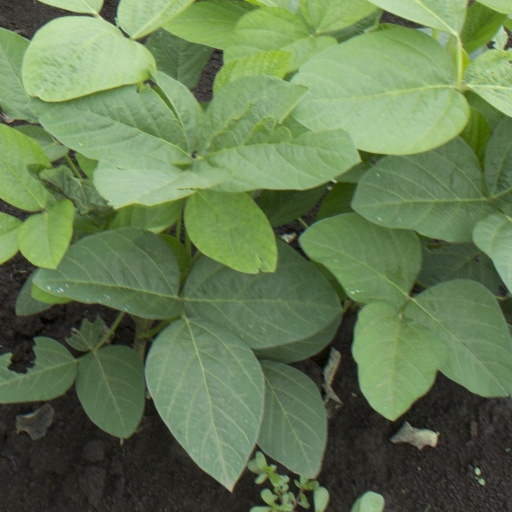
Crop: soybean